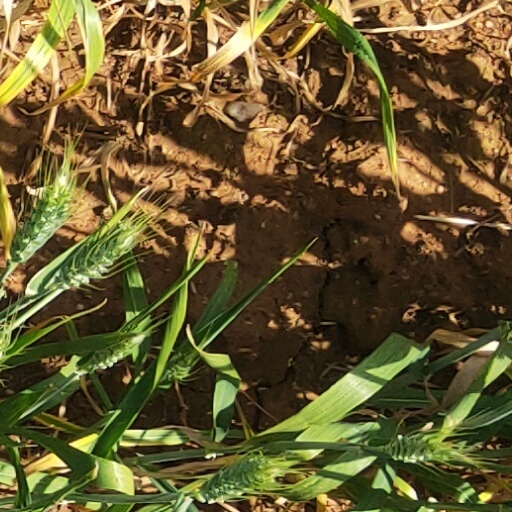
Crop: wheat